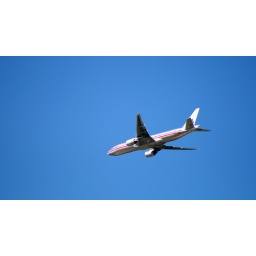
Just got my 75-300mm telemacro and snapped a quick, handheld shot of this plane flying over my neighborhood.